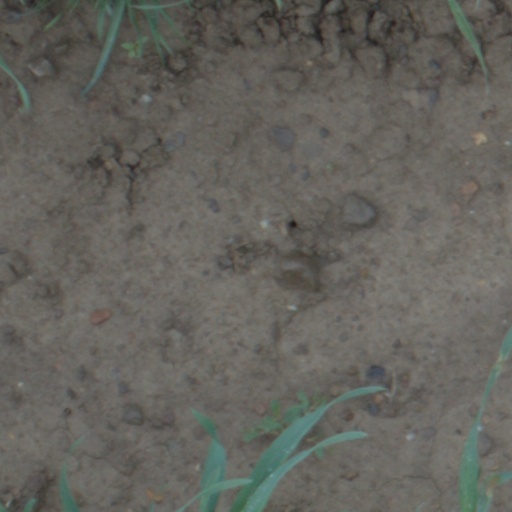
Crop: wheat